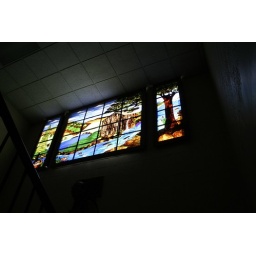
stained glass in ag/engineering building